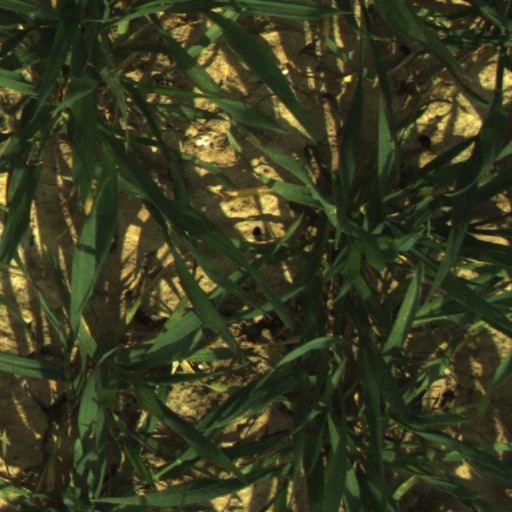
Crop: wheat